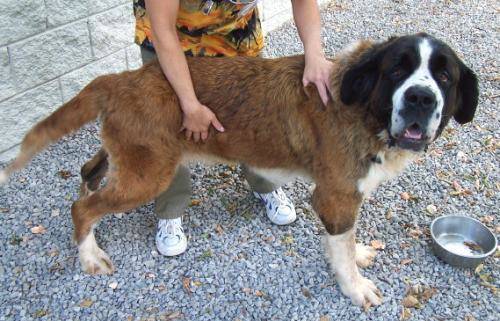
Label: dog